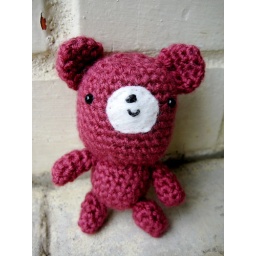
pink bear amigurumi, pattern by Ana Paula Rimoli